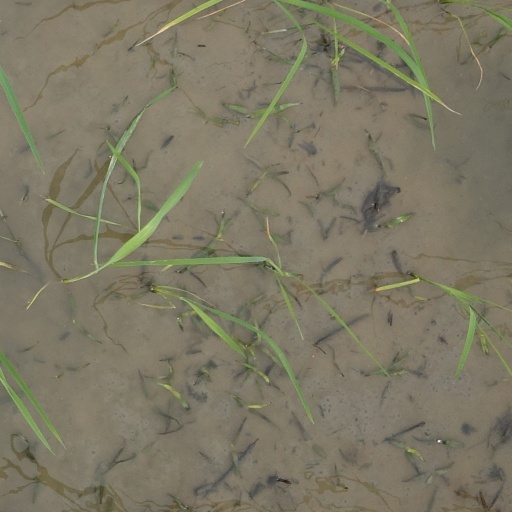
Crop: rice